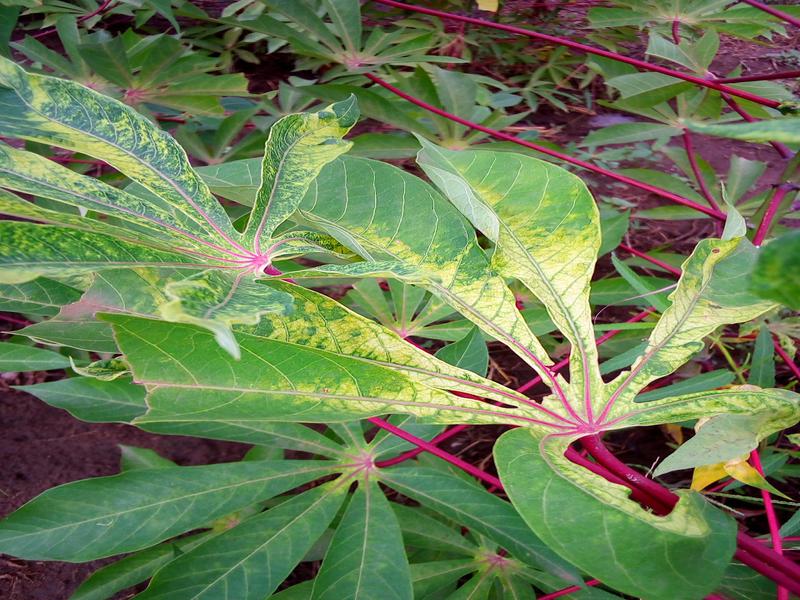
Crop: cassava
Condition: mosaic_disease